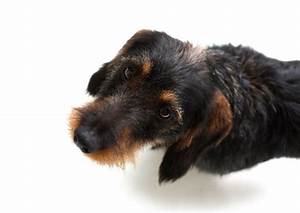
Label: cane